Datsun truck

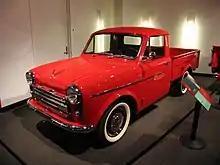
The 1959 Datsun 221 pickup, with more traditional turn signal locations next to the front grille

The original 220 had distinct front turn signals mounted atop the fenders, not far ahead of the windshield. On the improved 221 model (October 1958), these were replaced by more conventionally placed units next to the grille as US regulations did not permit the original layout. Another development which resulted from exposure to the American market was a strengthened rear axle which was also capable of prolonged highway speeds.